Kukka Katuku Cheppu Debba

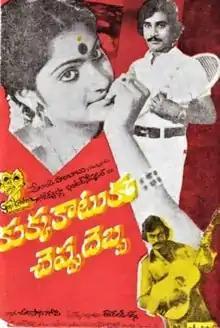
Theatrical poster

Kukka Katuku Cheppu Debba is a 1979 Indian Telugu-language film starring Chiranjeevi and Madhavi. The film was remade in Tamil as "Rani Theni" (1982).